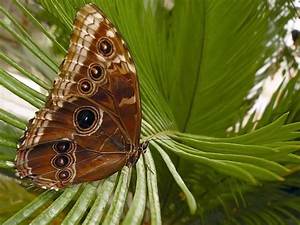
Label: farfalla